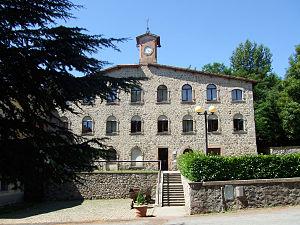
Pavillon de l'horloge, siège actuel du musée de la mine d'Abbadia San Salvatore (Toscane)
Abbadia San Salvatore est une commune de 6 722 habitants située dans la province de Sienne dans la région Toscane en Italie, perchée sur le versant est du Mont Amiata.
Le Museo delle Miniere di Mercurio del Monte Amiata est le musée de la mine italien situé à Abbadia San Salvatore, consacré à l'histoire de l'exploitation des mines de cinabre du massif du Mont Amiata, en Toscane, entre province de Sienne et de province de Grosseto. Il fait partie du Parco Nazionale Museo delle Miniere dell’Amiata.